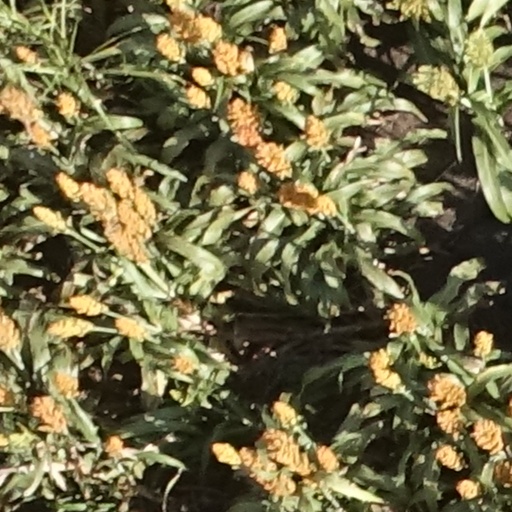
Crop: sorghum